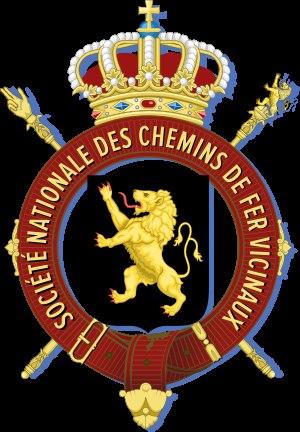
La Société nationale des chemins de fer vicinaux ou en néerlandais : Nationale Maatschappij van Buurtspoorwegen, était, en Belgique, la société publique qui reçut dès 1885 pour mission d'établir, à la demande des autorités publiques, des lignes de chemin de fer d'intérêt local ou de tramways sur l'ensemble du territoire belge afin d'offrir un service public de transport nécessaire à la population et à l'activité économique du pays. Un grand réseau de transport public allait rapidement se développer avant la Première Guerre mondiale et évoluer jusqu'à nos jours en délaissant le transport de marchandises, prépondérant aux origines, pour le seul transport de voyageurs et la plupart des lignes de chemin de fer au profit de lignes d'autobus.